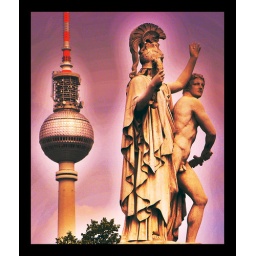
antique stone statue in front of modern television tower in berlin